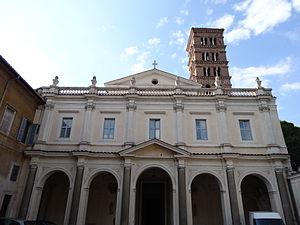
La basilique Santi Bonifacio e Alessio est une basilique mineure située à Rome sur l'Aventin et dédiée à Boniface de Tarse et Alexis de Rome. Bien que d'origine très ancienne d'importants travaux effectués au XVIIIᵉ siècle ont transformé son intérieur en édifice baroque. Depuis 1860 elle est confiée aux religieux somasques qui en assurent les services pastoraux.